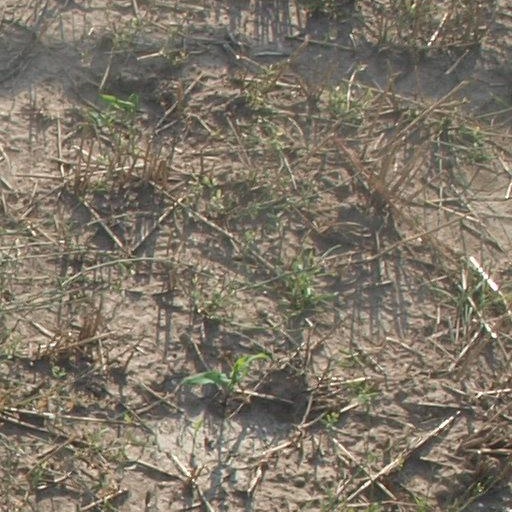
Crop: maize; corn